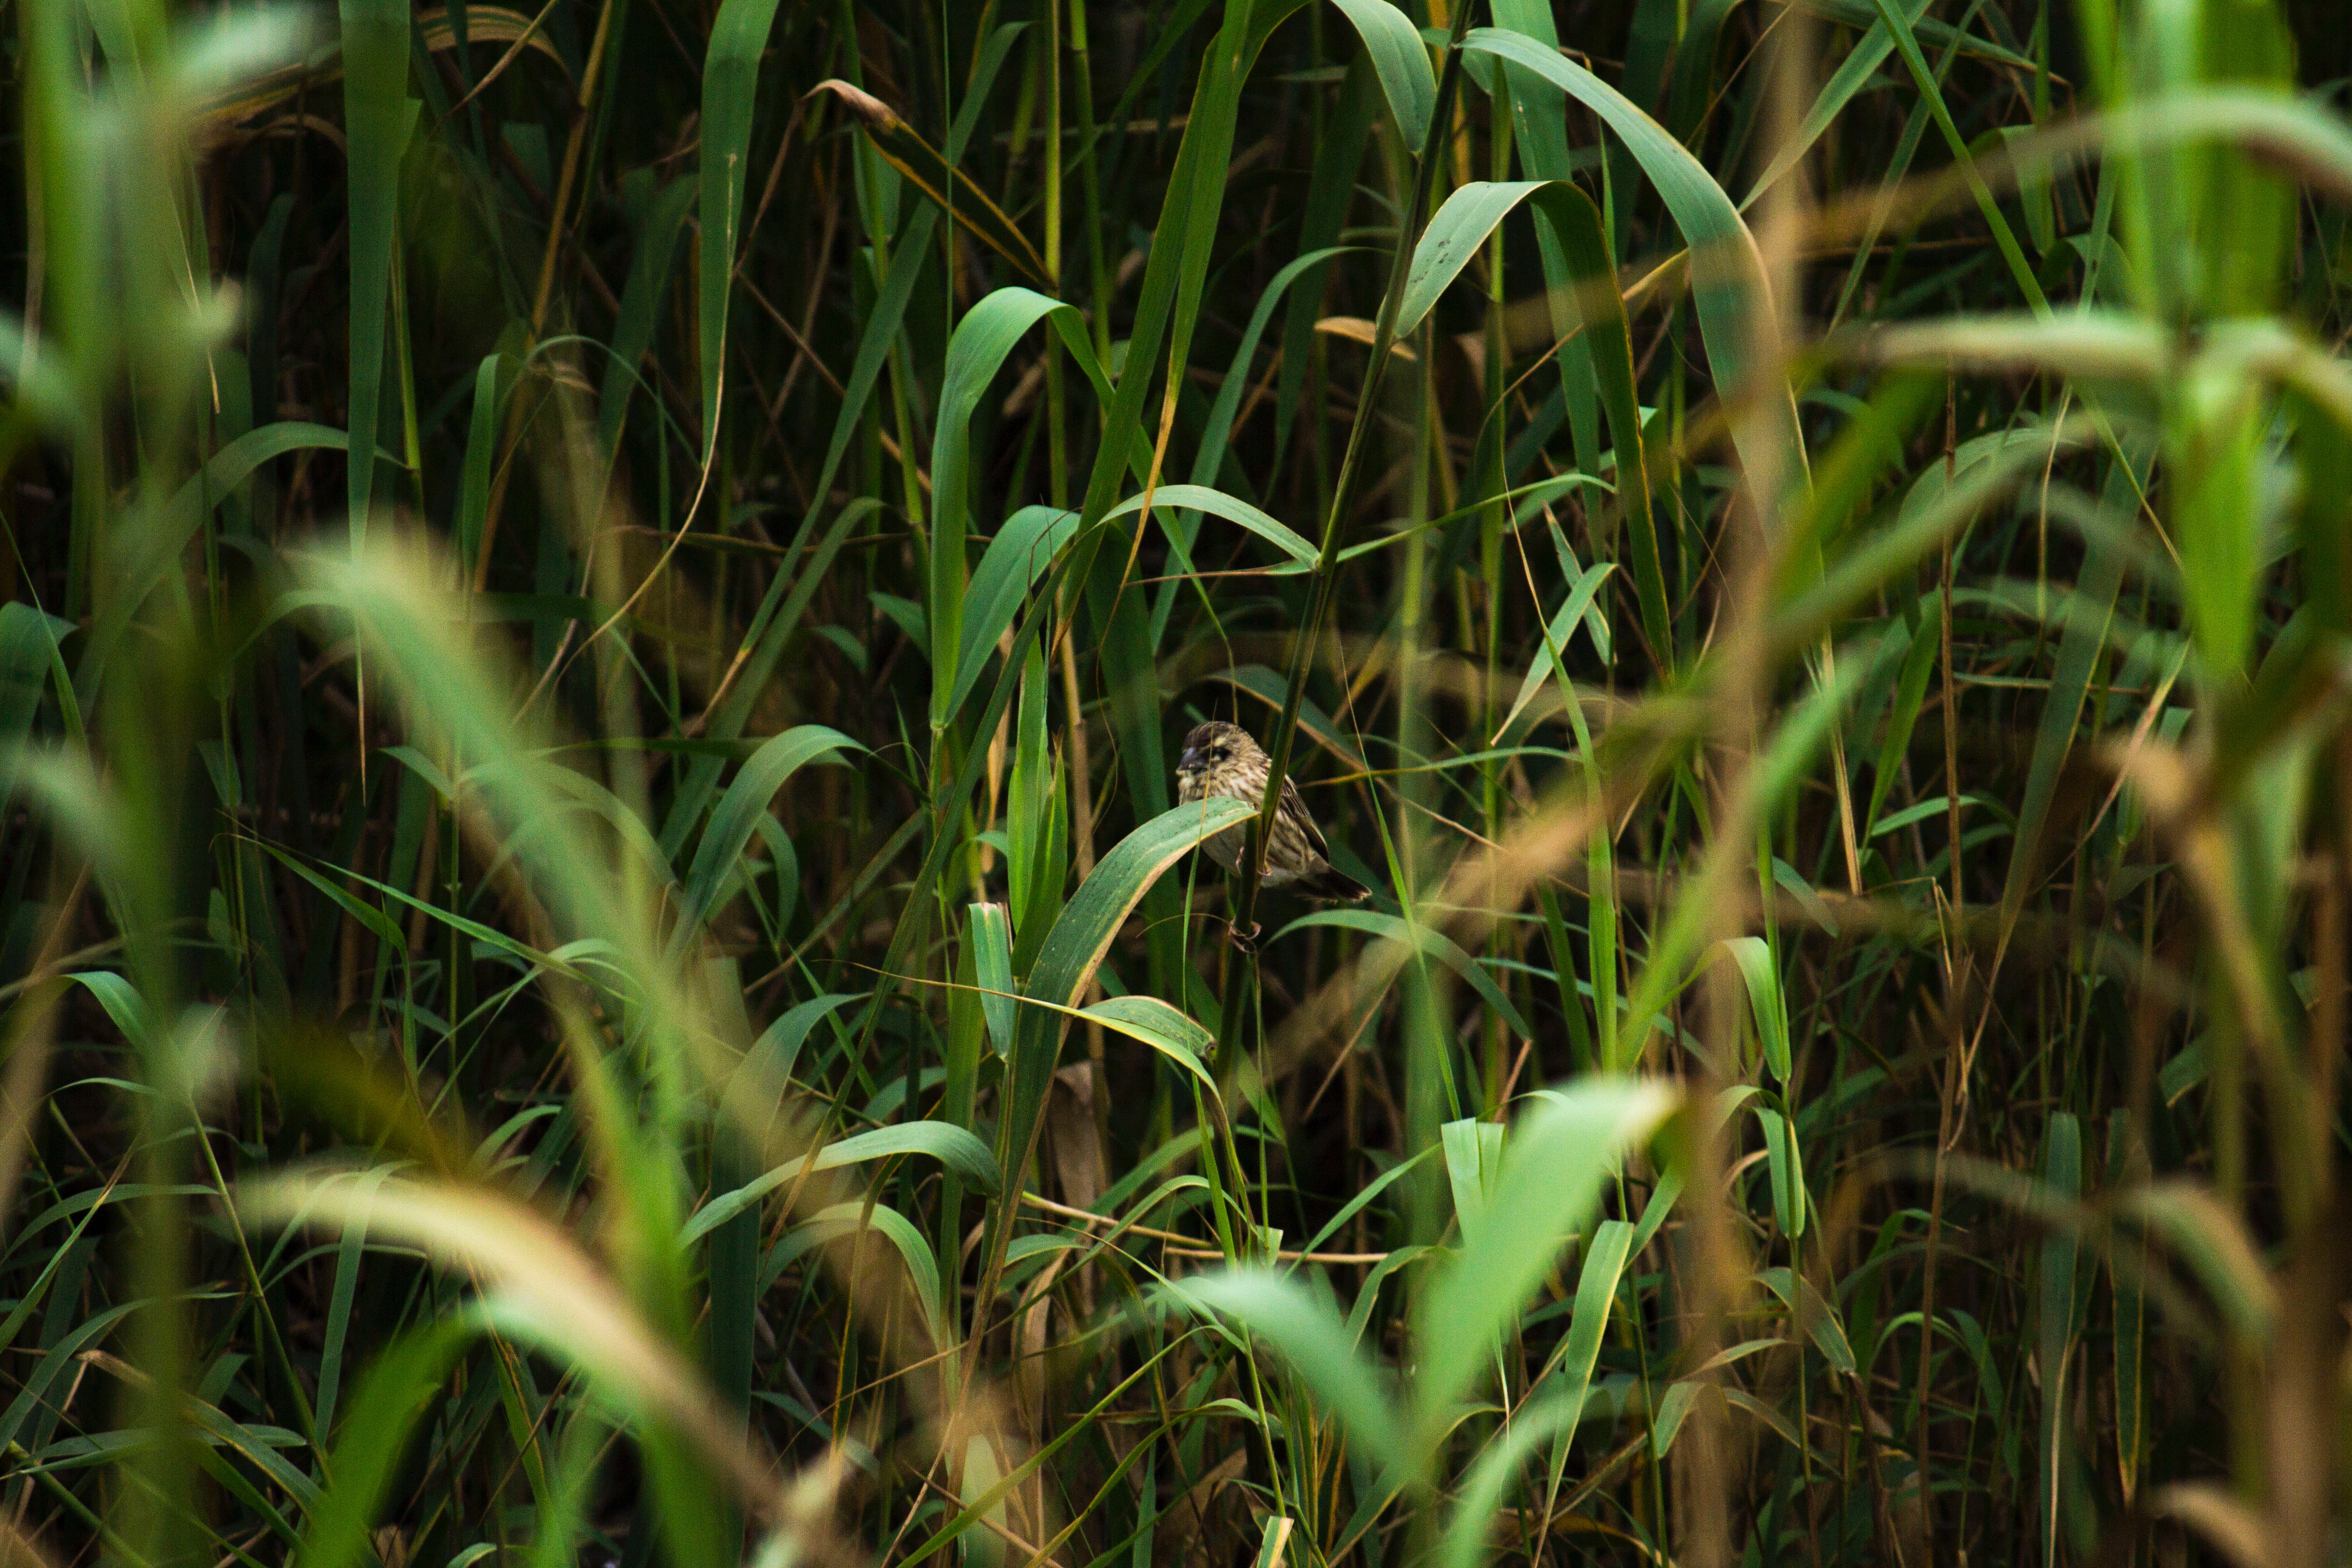
grass, plant, field, lawn, meadow, prairie, sunlight, leaf, flower, green, jungle, crop, soil, agriculture, flora, grassland, habitat, paddy field, grass family, plant stem